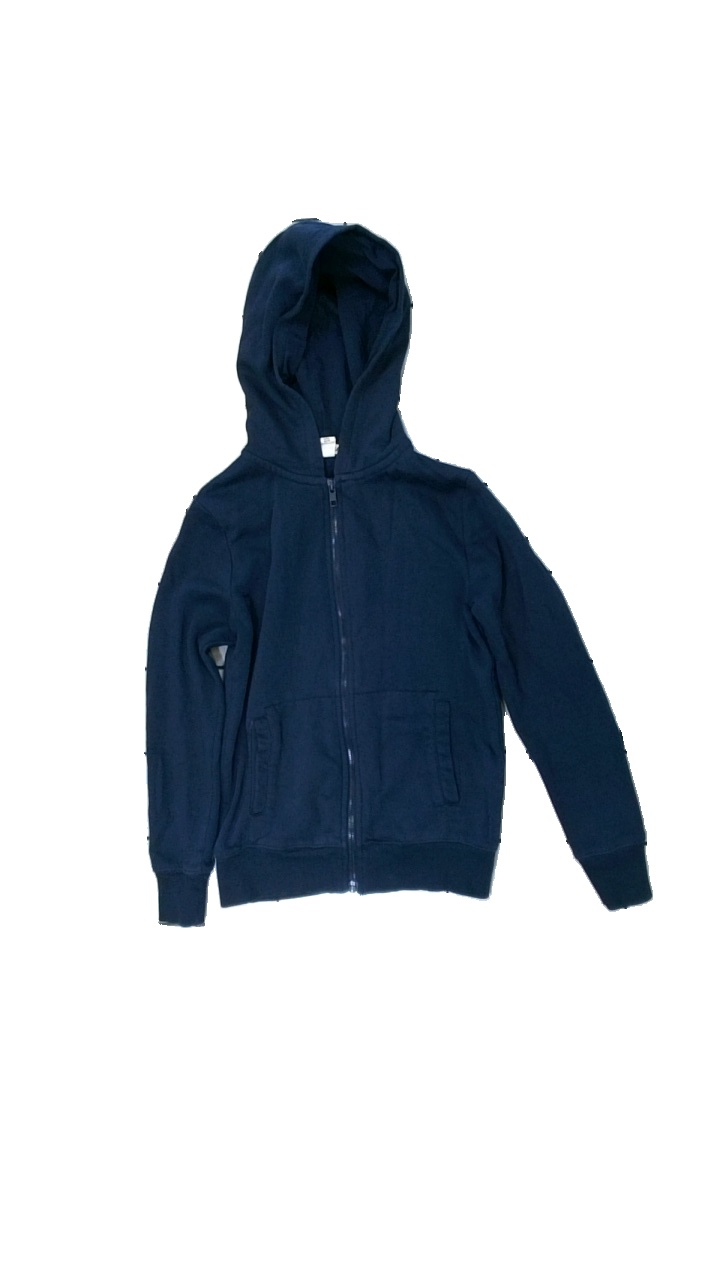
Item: Hoodie (Children)
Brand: H&m
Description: blå hoodie med dragkedja
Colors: Blue
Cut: Regular
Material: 82% cotton 18% polyester
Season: All
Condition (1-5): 5
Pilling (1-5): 5
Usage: Reuse
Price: <50